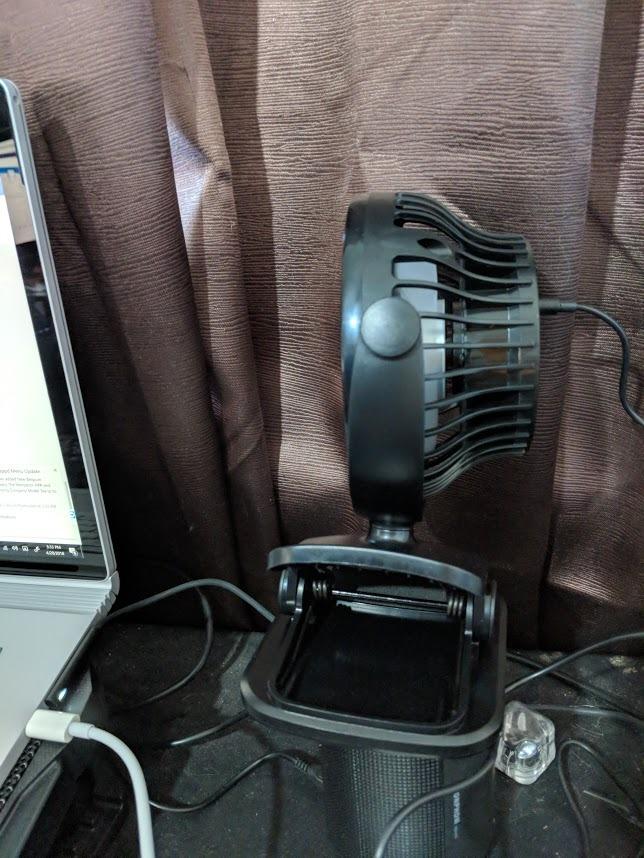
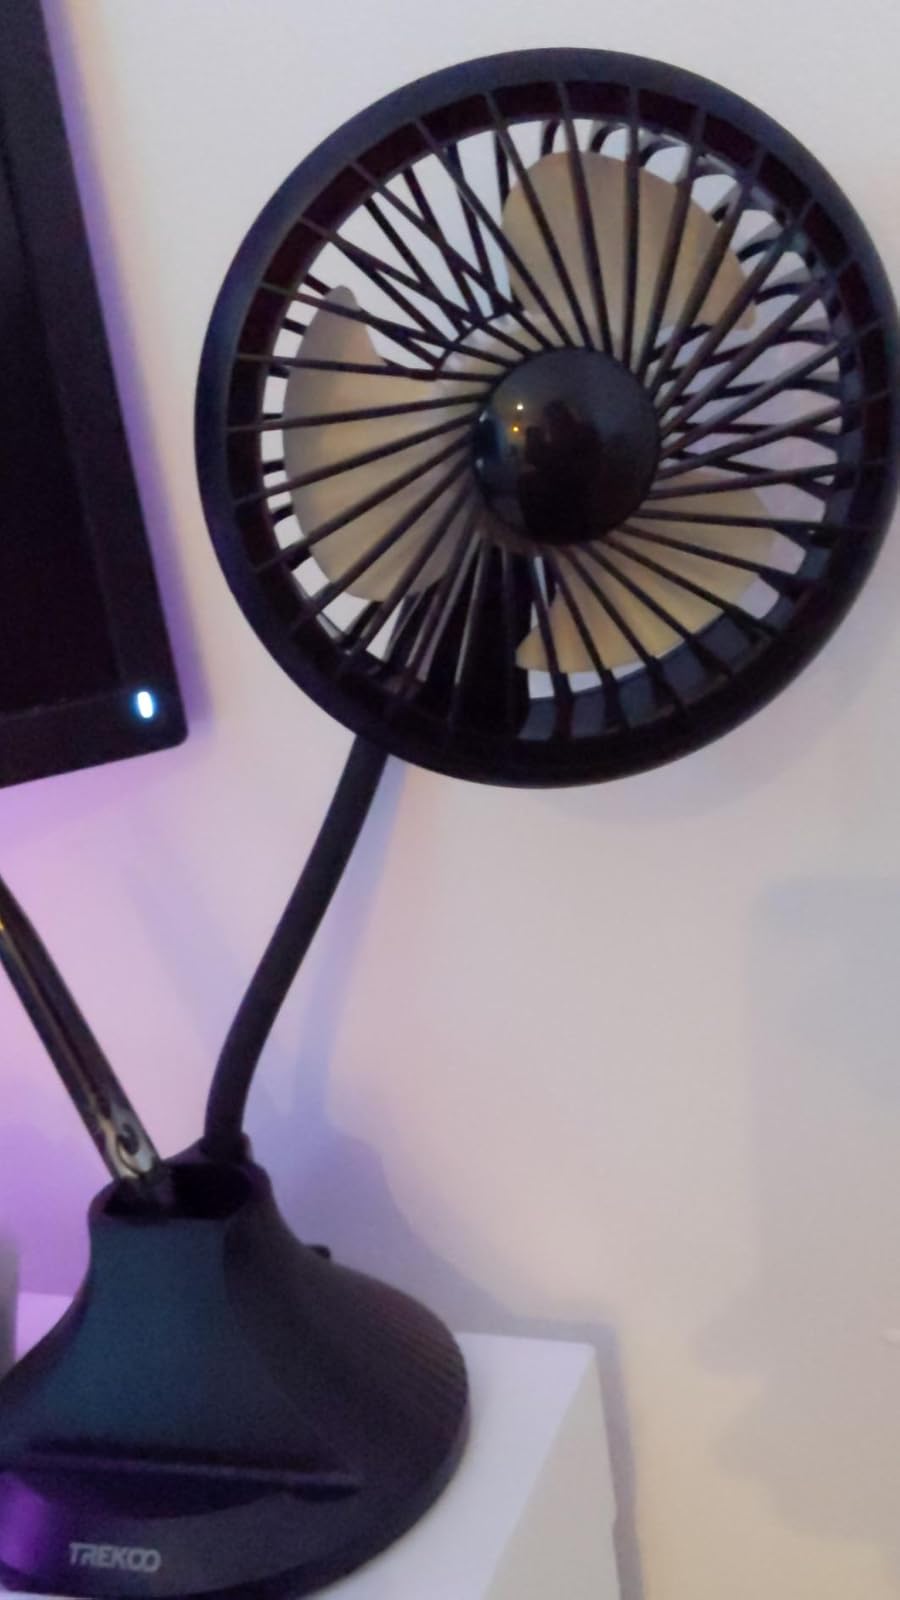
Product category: fan
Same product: no